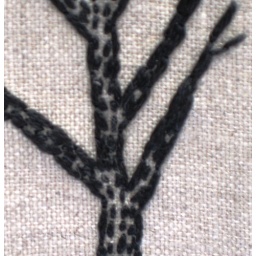
closeup up tree sketch rendered in black floss.